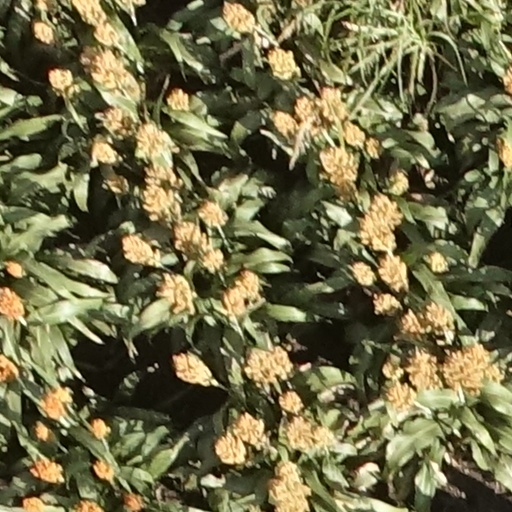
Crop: sorghum